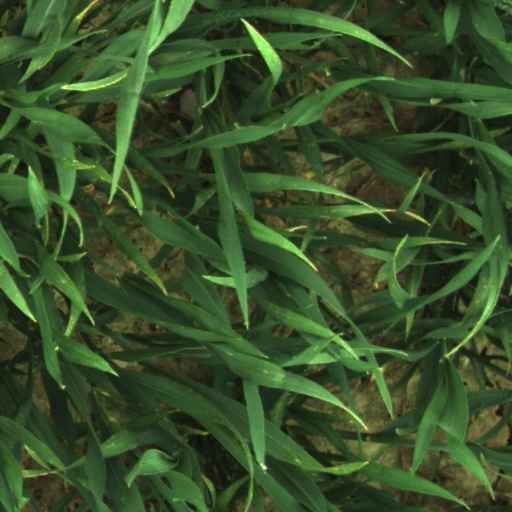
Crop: wheat